Sonakshi Sinha

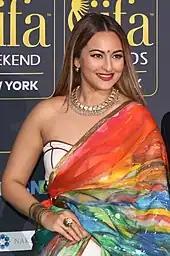
Sinha in 2017

Megha Mahindru of "Vogue" found Sinha to be "Barefaced, beautiful and brave". Nikita Sawant of "Femina" termed Sinha a "gifted actor" and noted, "Wry sense of humour, tinkling laughter and chilled-out persona are just a few of the many things right with her." Commenting on her performance in "Lootera", Devesh Sharma of "Filmfare" noted, "She's done her share of arm candy roles and even in those she managed to strike her own niche. With Lootera, she gave an advance notice of her amazing capabilities as a performer."